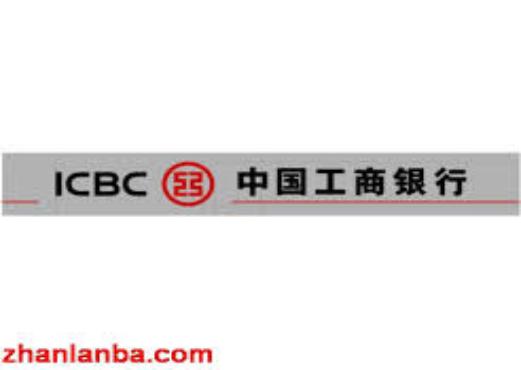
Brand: icbc-2
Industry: Others